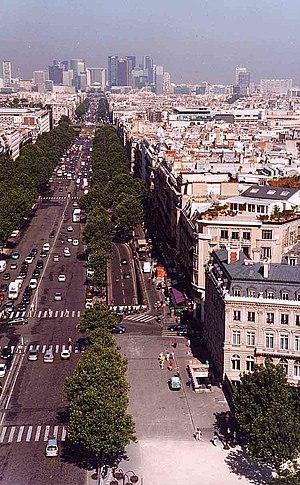
Georges Eugène Haussmann, communément appelé le baron Haussmann, né le 27 mars 1809 à Paris et mort le 11 janvier 1891 dans la même ville, est un haut fonctionnaire et homme politique français.